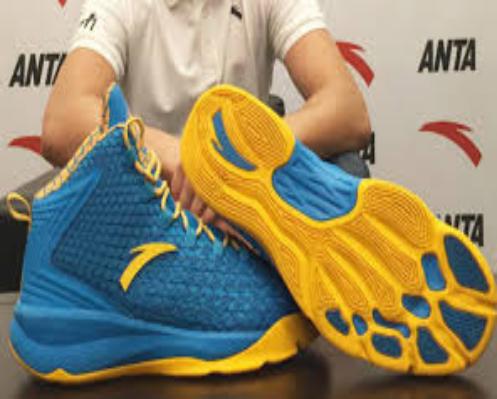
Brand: ANTA
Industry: Clothes